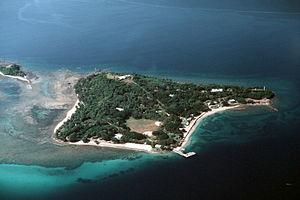
Fort Wint est une structure militaire assurant une partie des défenses du port de Manille et de la baie de Subic construites par le Philippine Department de l’United States Army entre 1907 et 1920 en réponse aux recommandations du Taft Board. Fort Wint est situé sur la Grande Île à l'entrée de la baie de Subic, à environ 56 km au nord de la baie de Manille. Le fort est nommé d’après le général de brigade Theodore J. Wint.